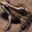
Label: frog